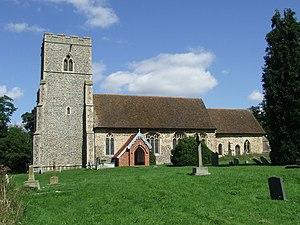
Edwardstone est un village et une paroisse civile du district de Babergh dans le Suffolk en Angleterre.